Agapit Leblanc

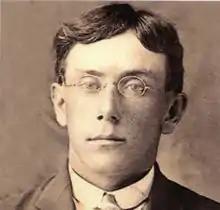
Fishery officer Agapit Leblanc.

Agapit Leblanc (1887–1926) was a Canadian Fishery officer from Bouctouche, New Brunswick. He was 39 years old when he died on October 20, 1926, while investigating illegal smelt fishing. He was the first Canadian Fishery officer to be murdered while on duty. His body was found in the Bouctouche Bay on October 24, 1926, weighted down with rocks. His murderers were never found. Doctors testified that Leblanc's face had been shot with numerous small pellets from an apparent long-range distance due to the minor skin damage he received. They stated that Leblanc also suffered non-fatal blows, ultimately dying from shock.